Todor Diev

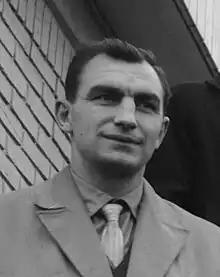
Diev in 1963

Todor Nedyalkov Diev (28 January 1934 – 6 January 1995) was a Bulgarian footballer, part of the Bulgarian squad that won the bronze medals in the 1956 Summer Olympics in Melbourne.